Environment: real
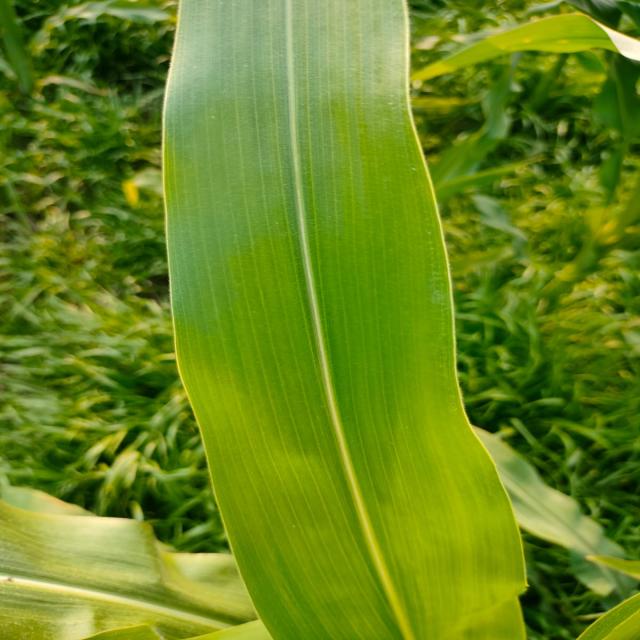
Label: healthy